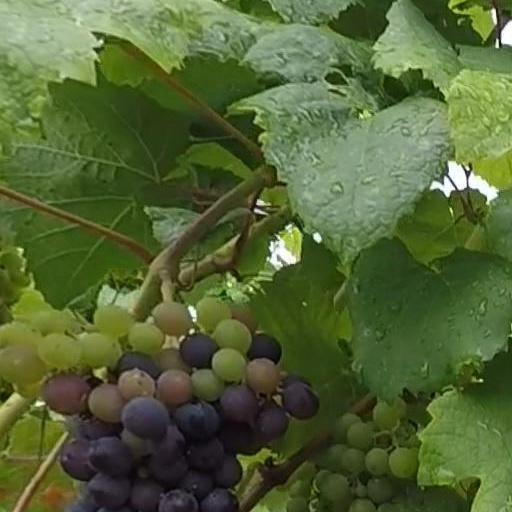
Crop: grape